Broadstone Castle

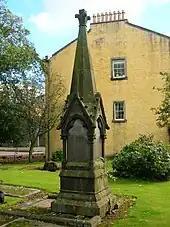
Memorial to Hugh Brown and Margaret Caldwell of Broadstone.

The Barony of Braidstone (sic) was possessed by John de Lyddale (Liddel), Dominus de Bradestane in 1452. Robert Montgomerie of Braidstone was second son of the 3rd Lord Montgomerie. Sir Hugh Montgomerie (1560–1636) was born here in 1560, son of Adam, 5th Laird of Braidstane. He married the daughter of John Montgomery of Hessilhead, and before 1568 he purchased lands from Hugh, third Earl of Eglinton. He left a daughter, Janet, who married Troilus, the second son of Adam Montgomery of Giffen. Andrew Nevin inherited the Monkredding estate in 1581 and married Janet, daughter of Adam Montgomery, IV laird of Broadstone Castle. Matthew Montgomerie was a resident at Broadstone, but was recorded as living at Bogstone in 1622.